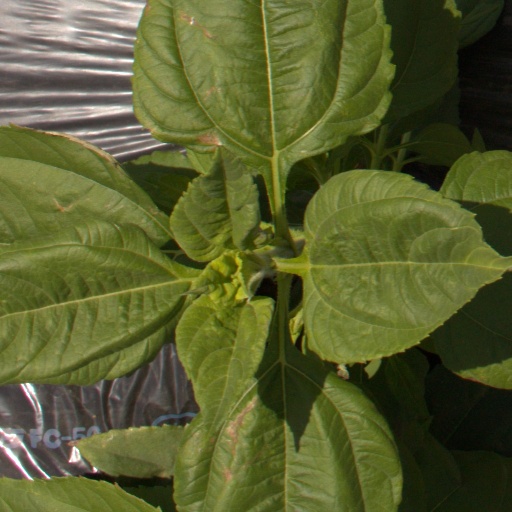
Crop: Jerusalem artichoke